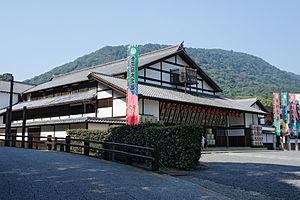
Le Grand Théâtre Konpira, aussi appelé Kanamaru-za, est un théâtre kabuki restauré situé à Kotohira dans la préfecture de Kagawa sur l'île de Shikoku au Japon. Construit en 1835, c'est le plus ancien théâtre kabuki du Japon. Les pièces du répertoire kabuki sont représentées pendant un mois chaque année, ordinairement en avril.